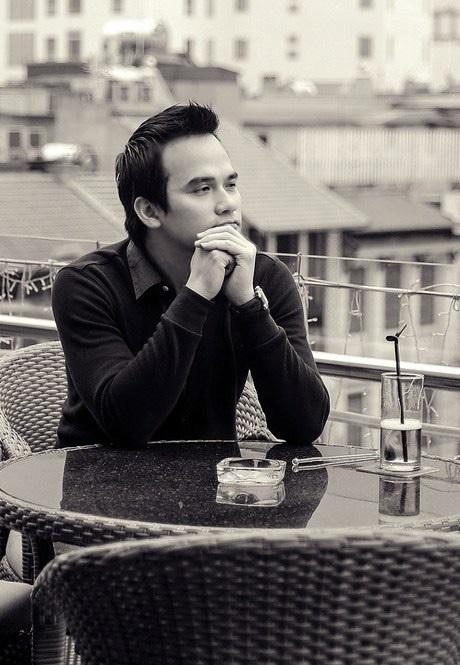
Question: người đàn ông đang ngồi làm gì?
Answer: anh ấy đang ngồi uống nước